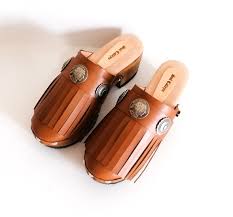
Label: Clog